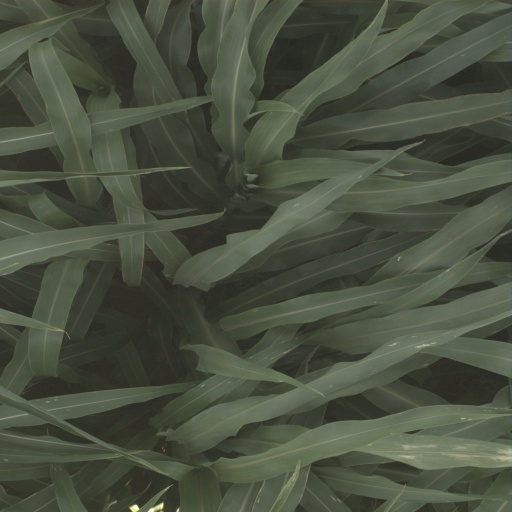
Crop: sorghum